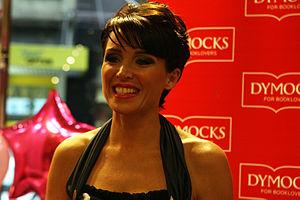
Dannii Minogue, née Danielle Jane Minogue le 20 octobre 1971, est une chanteuse, créatrice de mode, mannequin et actrice australienne. Elle est la sœur de la chanteuse Kylie Minogue.